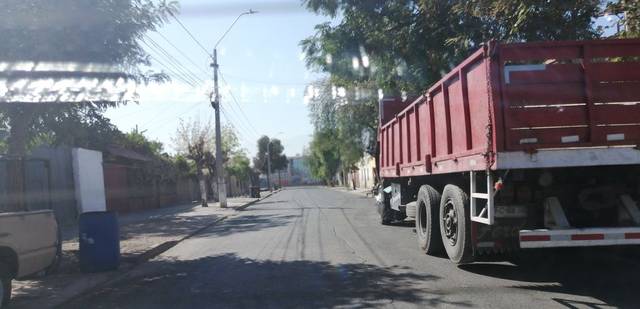
Region: Chile
Coordinates: -33.444, -70.75